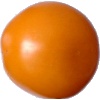
Label: Tomato Yellow 1